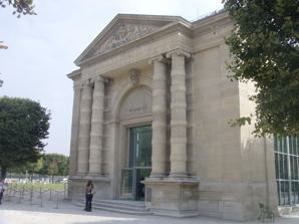
Building: Musée de l'Orangerie
Country: France
Year built: 1927
Art museum in Paris Musée de l'Orangerie Musée de l'Orangerie entrance Interactive fullscreen map Established 1852 Location Place de la Concorde 75001 Paris France Coordinates 48°51′49.84326″N 2°19′21.13802″E / 48.8638453500°N 2.3225383389°E / 48.8638453500; 2.3225383389 Type Art museum ( Impressionist and Post-Impressionist paintings) Director Marie-Paule Vial Public transit access Concorde Website musee-orangerie.fr The Musée de l'Orangerie (English: Orangery Museum ) is an art gallery of Impressionist and Post-Impressionist paintings located in the west corner of the Tuileries Garden next to the Place de la Concorde in Paris . The museum is most famous as the permanent home of eight large Water Lilies murals by Claude Monet , and also contains works by Paul Cézanne , Henri Matisse , Amedeo Modigliani , Pablo Picasso , Pierre-Auguste Renoir , Henri Rousseau , Alfred Sisley , Chaïm Soutine , Maurice Utrillo , and others. Location The gallery is on the bank of the Seine in the old orangery of the Tuileries Palace on the Place de la Concorde near the Concorde metro station and not far from the Louvre and the Musee d'Orsay . History The name of the museum inscribed above the door Napoleon III had the Orangerie built in 1852, to store the citrus trees of the Tuileries garden from the cold in the winter. The building was built by architect Firmin Bourgeois (1786–1853). Bourgeois built the Orangerie out of glass on the (south) Seine side to allow light to the trees but the opposite (north) side is almost completely windowless to protect the citrus trees from the cold winds. Before the Orangerie was built, the trees were stored in the Grande Galerie of the Louvre . The main entrances on the east and west side of the building were decorated by architect Louis Visconti (1791–1853) who is also known for his renovations on the Louvre . The columns located at the doors are topped by triangular pediments that were sculpted by Charles Gallois-Poignant. The tops of the columns represent cornucopias, plants and ears of corn that relate to the building's agricultural function. After the Fall of the Empire in 1870 and the fire at the Tuileries Palace in 1871, the Orangerie became a property of the State, which continued to use the Orangerie in its original function as well as for public events such as music concerts, art expositions, contests and dog shows until 1922. Monet's Water Lilies Two of the eight Claude Monet Nymphéas on display in the museum Floor plan with oval rooms for Monet's Nymphéas on upper floor and galleries for rest of the collection on lower floor After World War I , changes came to the Orangerie. In 1921, the State gave the building to the Under-Secretariat of State for Fine Arts along with another building, the Jeu de Paume . The goal for these two buildings was to provide a space for living artists to display their works. At the time, Claude Monet (1840–1926) was painting a series of Water Lillies (Nymphéas) paintings for the State that were destined for another museum, the Rodin . The President of the Council, Georges Clemenceau (1841–1929), wanted the paintings placed in the Orangerie instead. The Water Lillies donation to the Orangerie was finalized in 1922. Monet helped architect Camille Lefèvre with the architectural design in which eight panels, each two metres high and spanning 91 metres in length, are arranged in two oval rooms which form the infinity symbol. Monet also required skylights for observing the paintings in natural light. Due to the east to west orientation of the building the rooms are in the path of the Sun, which stretches along the same axis as the Arc de Triomphe to the Louvre . Originally, the museum was inaugurated on 17 May 1927 as the Musée Claude Monet , a few months after the artist's death. It was then annexed into the Musée du Luxembourg and formally renamed the Musée National de l’Orangerie des Tuileries . The Water Lilies – The Clouds , 1920–1926, Claude Monet , one of Monet's eight large oil-on-canvas murals displayed in two oval rooms in the museum Exhibits between 1930 and 1950 The Orangerie was joined with the Louvre in 1930. The western half of the Orangerie was dedicated to temporary exhibitions for the Louvre and other national museums in France. Each year, the Orangerie hosted a variety of exhibitions. From 1930 to 1933, the Orangerie hosted an exhibition on Impressionism . In 1934, the exhibition Peintres de la realité (Painters of Reality) was dedicated to the 17th century and became famous. In 1936, the exhibition Rubens et son temps (Rubens and his Age) attracted a million visitors to the museum. There was an entire exhibition dedicated to Degas in 1937, titled in his name. In 1942, there was an exhibition dedicated entirely to Arno Breker , who was an official artist of the Third Reich and who studied in France . In 1946, after the end of World War II , many masterpieces from private collections were recovered in Germany by the French Commission for Art Recovery and the Monuments Men and they were displayed in the Orangerie. The Orangerie and the Jeu de Paume were allied with the Paintings Department of the Louvre. The Réunion des Musées Nationaux organized successful exhibitions at the Orangerie between 1946 and 1960. The building of the Galeries Nationales du Grand Palais in 1964 was due to the success of the exhibitions of the Orangerie. The Jean Walter and Paul Guillaume Collection The Jean Walter and Paul Guillaume collections were acquired in 1959 and 1963 respectively. Domenica Walter (1898–1977) was the widow of both Paul Guillaume (1891–1934) and Jean Walter (1883–1957). Paul Guillaume was an art dealer and his desire was to create a museum of French modern art that would be open to the public. When the State offered to show this collection at the Orangerie after his death, Domenica agreed. Olivier Lahalled (1960–1965) executed the renovation project to accommodate the new acquisition. The existing exhibition galleries were knocked down and two levels were added to the building. A staircase with a banister was designed by Raymond Subes (1893–1970) which replaced the entrance to the Water Lillies paintings and led to rooms that displayed the new collection. In 1966, the collection was publicly presented and inaugurated by the Minister of Culture, André Malraux , however, Domenica officially owned the paintings until her death in 1977. There was a third renovation project conducted between 1978 and 1984 to consolidate the buildings, refurbish the rooms and permanently house the collection which was given to the Orangerie after Domenica's death. The Orangerie then became separate from the administration of the Louvre and the Jeu de Paume , whose impressionist paintings would be destined for the future Musée d’Orsay . Renovations between 2000 and 2006 The most recent renovation was made by Olivier Brochet between 2000 and 2006. The rooms that were previously constructed on two levels were knocked down and natural light was restored to the Water Lillies . In order to display the Jean Walter and Paul Guillaume collection, rooms were dug out of the basement level. Temporary exhibition spaces, an auditorium, an education space and a library were also created. The renovations were delayed and changed after the discovery of remains of the Louis XIII wall which was constructed in 1566 to protect the Tuileries Palace . The museum was reopened on 17 May 2006. In 2010 the Orangerie and the Musée d’Orsay were linked administratively under the Établissement public des musées d'Orsay et de l'Orangerie – Valéry Giscard d'Estaing (EPMO). On occasion, the Orangerie still hosts dance and piano concerts and other events in the restored Water Lillies gallery. In popular culture The Musée de l'Orangerie is the main story point of the 2000 French adventure PC game Monet: The Mystery of the Orangery . The art gallery, specifically the Water Lilies paintings, was featured in Woody Allen 's 2011 film Midnight in Paris and Mia Hansen-Løve ’s 2022 film One Fine Morning . Timeline The official site of the Orangerie presents a full historical timeline. See also List of tourist attractions in Paris References